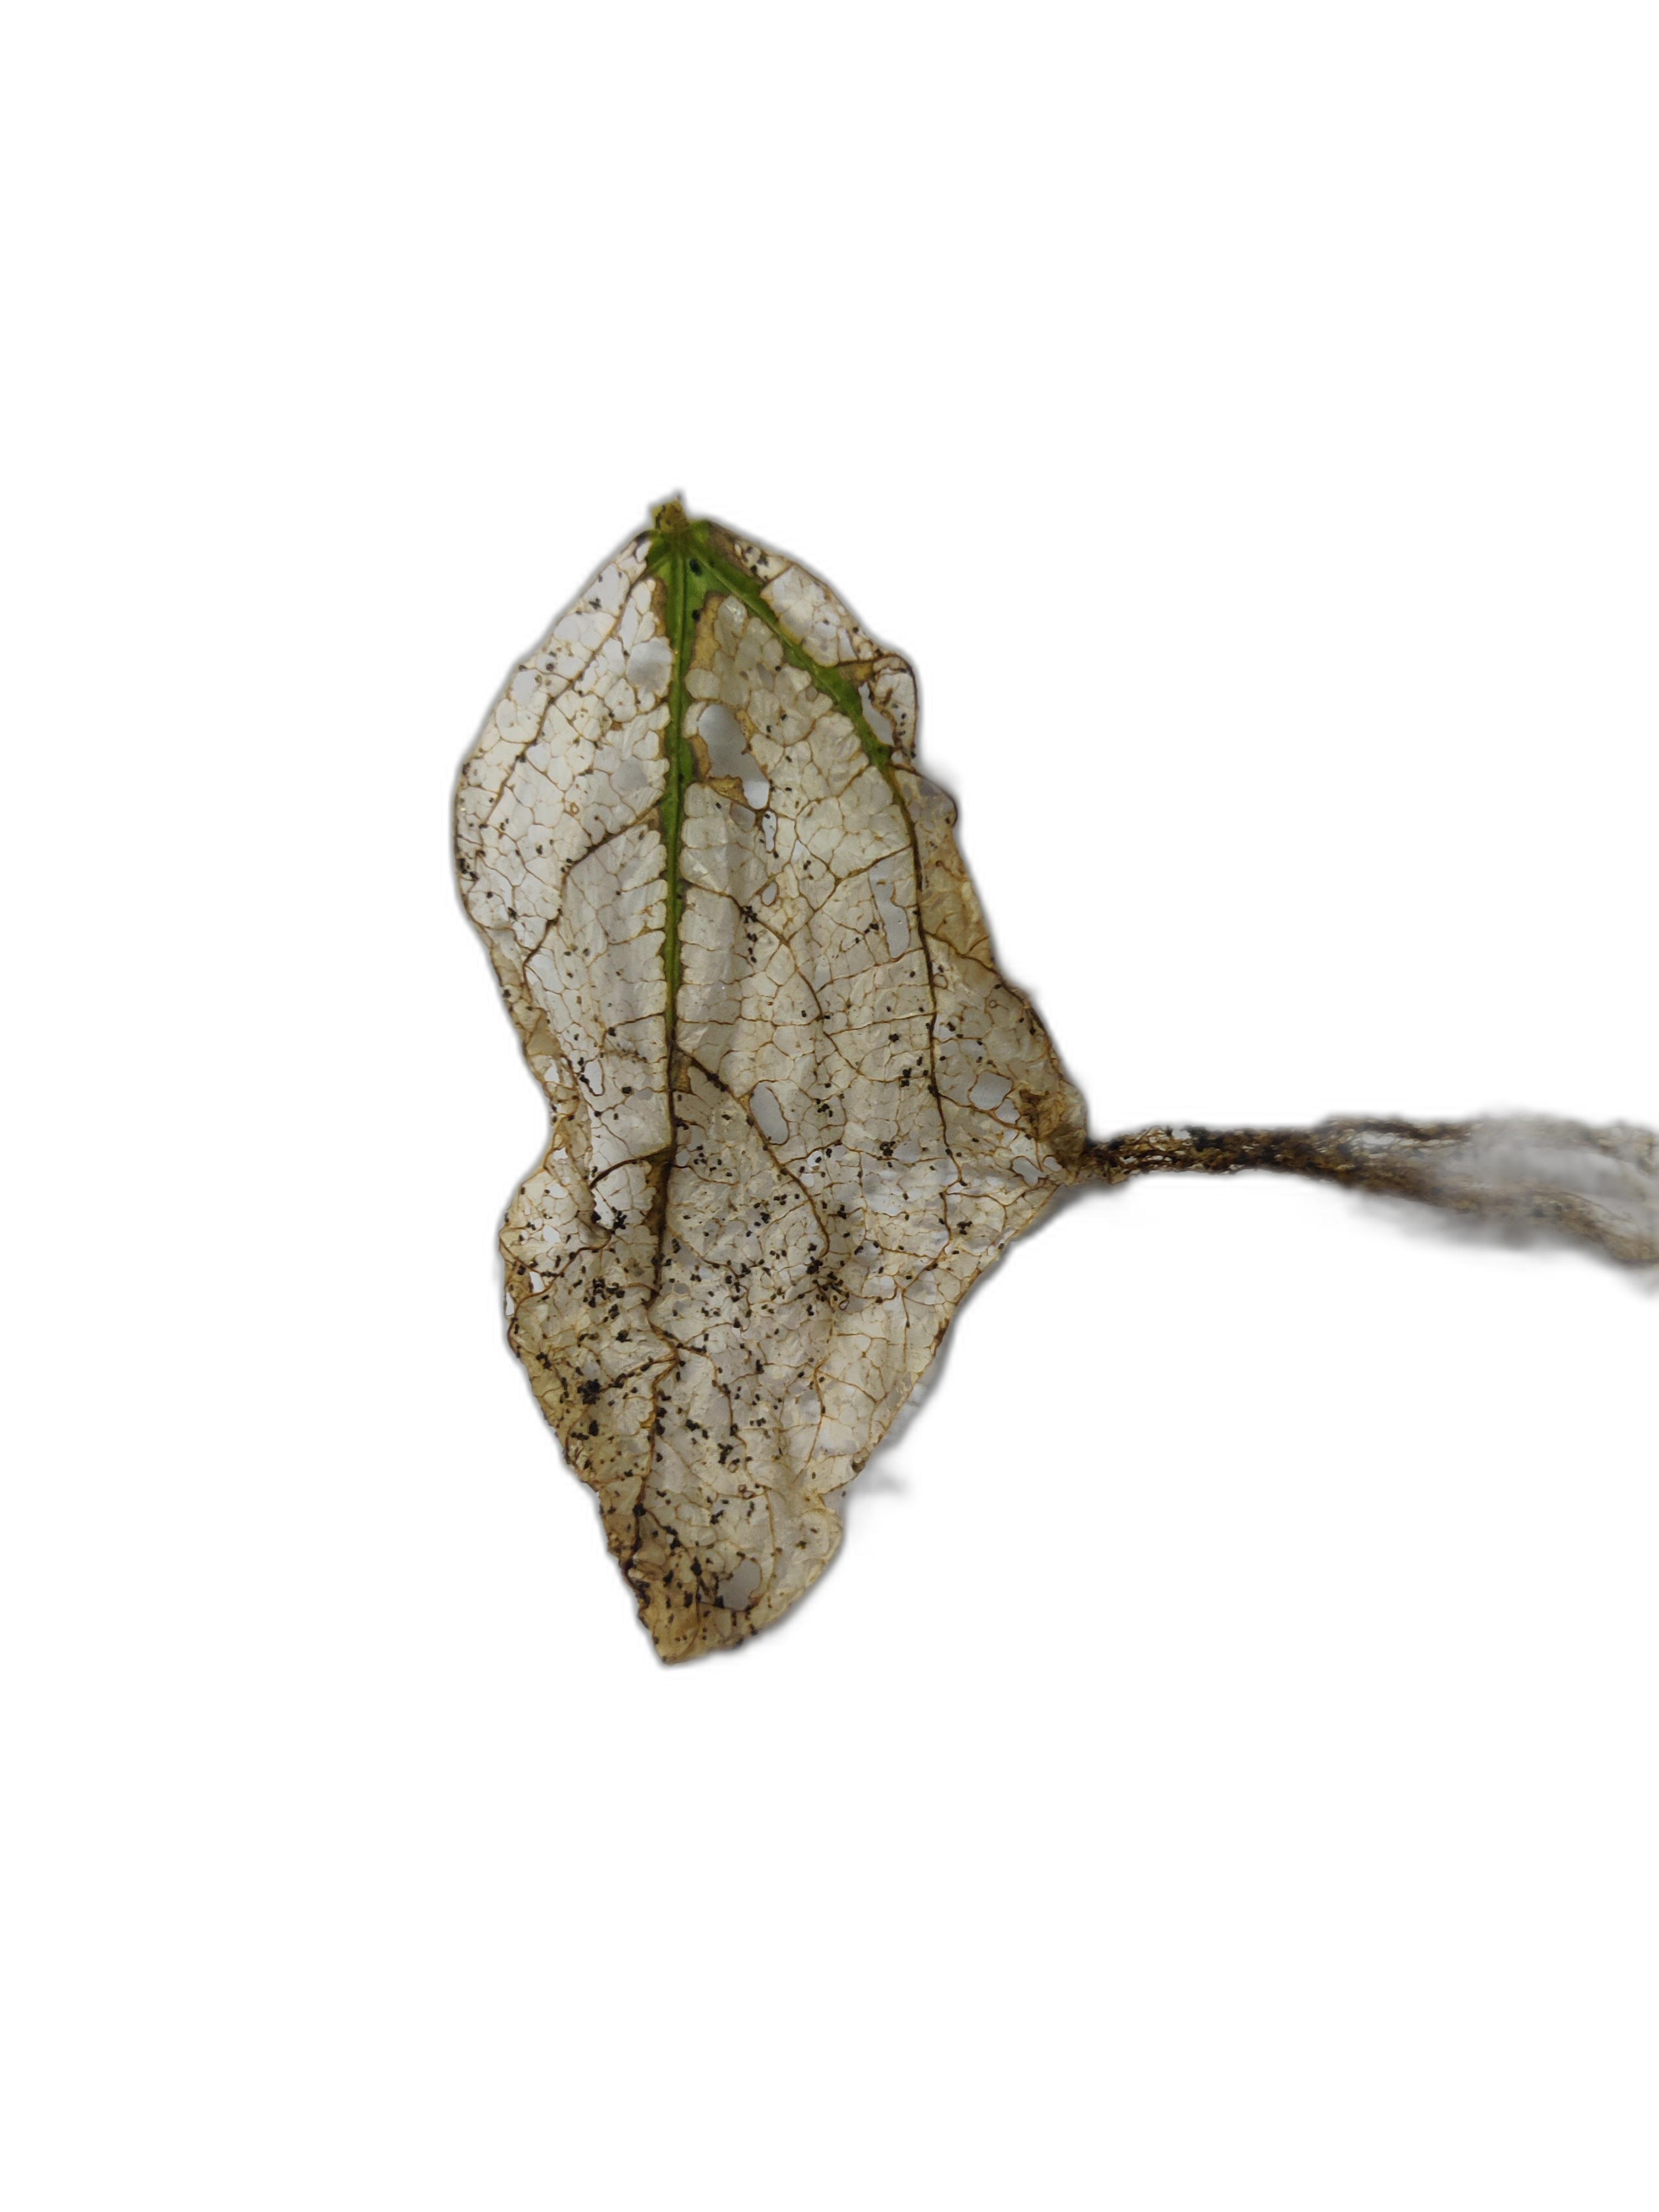
Label: Insect